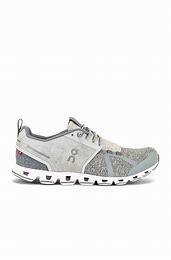
Brand: ON
Model: Cloud Terry